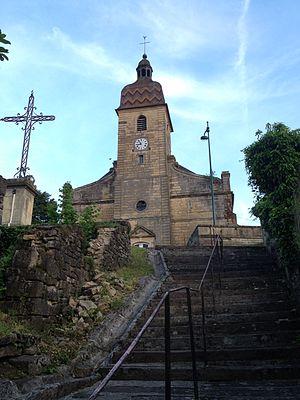
Église de Breurey-lès-Faverney
Breurey-lès-Faverney est une commune française, située dans le département de la Haute-Saône en région Bourgogne-Franche-Comté. Les habitants se nomment les Bruérois et Bruéroises.